Arizona Wildcats men's basketball

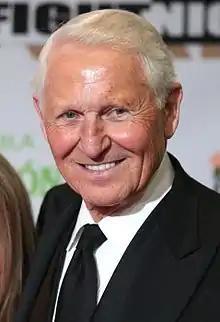
Lute Olson in 2017. Olson had an overall record of 589–187 at Arizona, the 2nd most wins by a coach in Pac-10/12 history

Newly hired U of A Athletic director Cedric Dempsey fired Lindsey after only one season and hired University of Iowa coach Lute Olson as his successor. U of A needed a coach with a history of quickly turning around programs, which Olson had done previously at Iowa. "I knew we had a tremendous amount of work to do", Olson recalled in a recent interview with Tucson Lifestyle. "The program was in shambles at that point, after the terrible year before..."